Robert Baldwin (cartoonist)

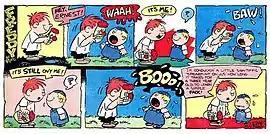
Robert Baldwin's "Freddy" (October 14, 1956)

In the early 1950s, Baldwin and his wife, music teacher Helen L. Baldwin (1913–1998), were living in the Far East, where he worked for the Central Intelligence Agency, when they created the comic strip "Freddy" about a little boy named Freddy J. McReady. As he drew, she wrote gags for the strip, which was loosely based on their children. In 1955, he left the CIA and concentrated on the strip, using a loose brush ink style to draw his chubby child. Eventually published in 100 newspapers, it ran from 1955 to 1980, distributed by the George Matthew Adams Service and later The Washington Star Syndicate and Field Enterprises.